Ohr Somayach (book)

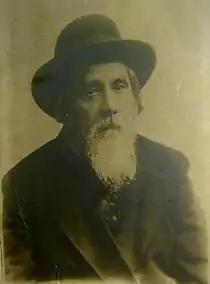
Rabbi Meir Simcha of Dvinsk

The book, published in 1925, a year before its author's death, presents original understandings on Maimonides' Mishneh Torah. The work became popular and is studied by young yeshiva students and accomplished Torah scholars alike.